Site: brandenburg
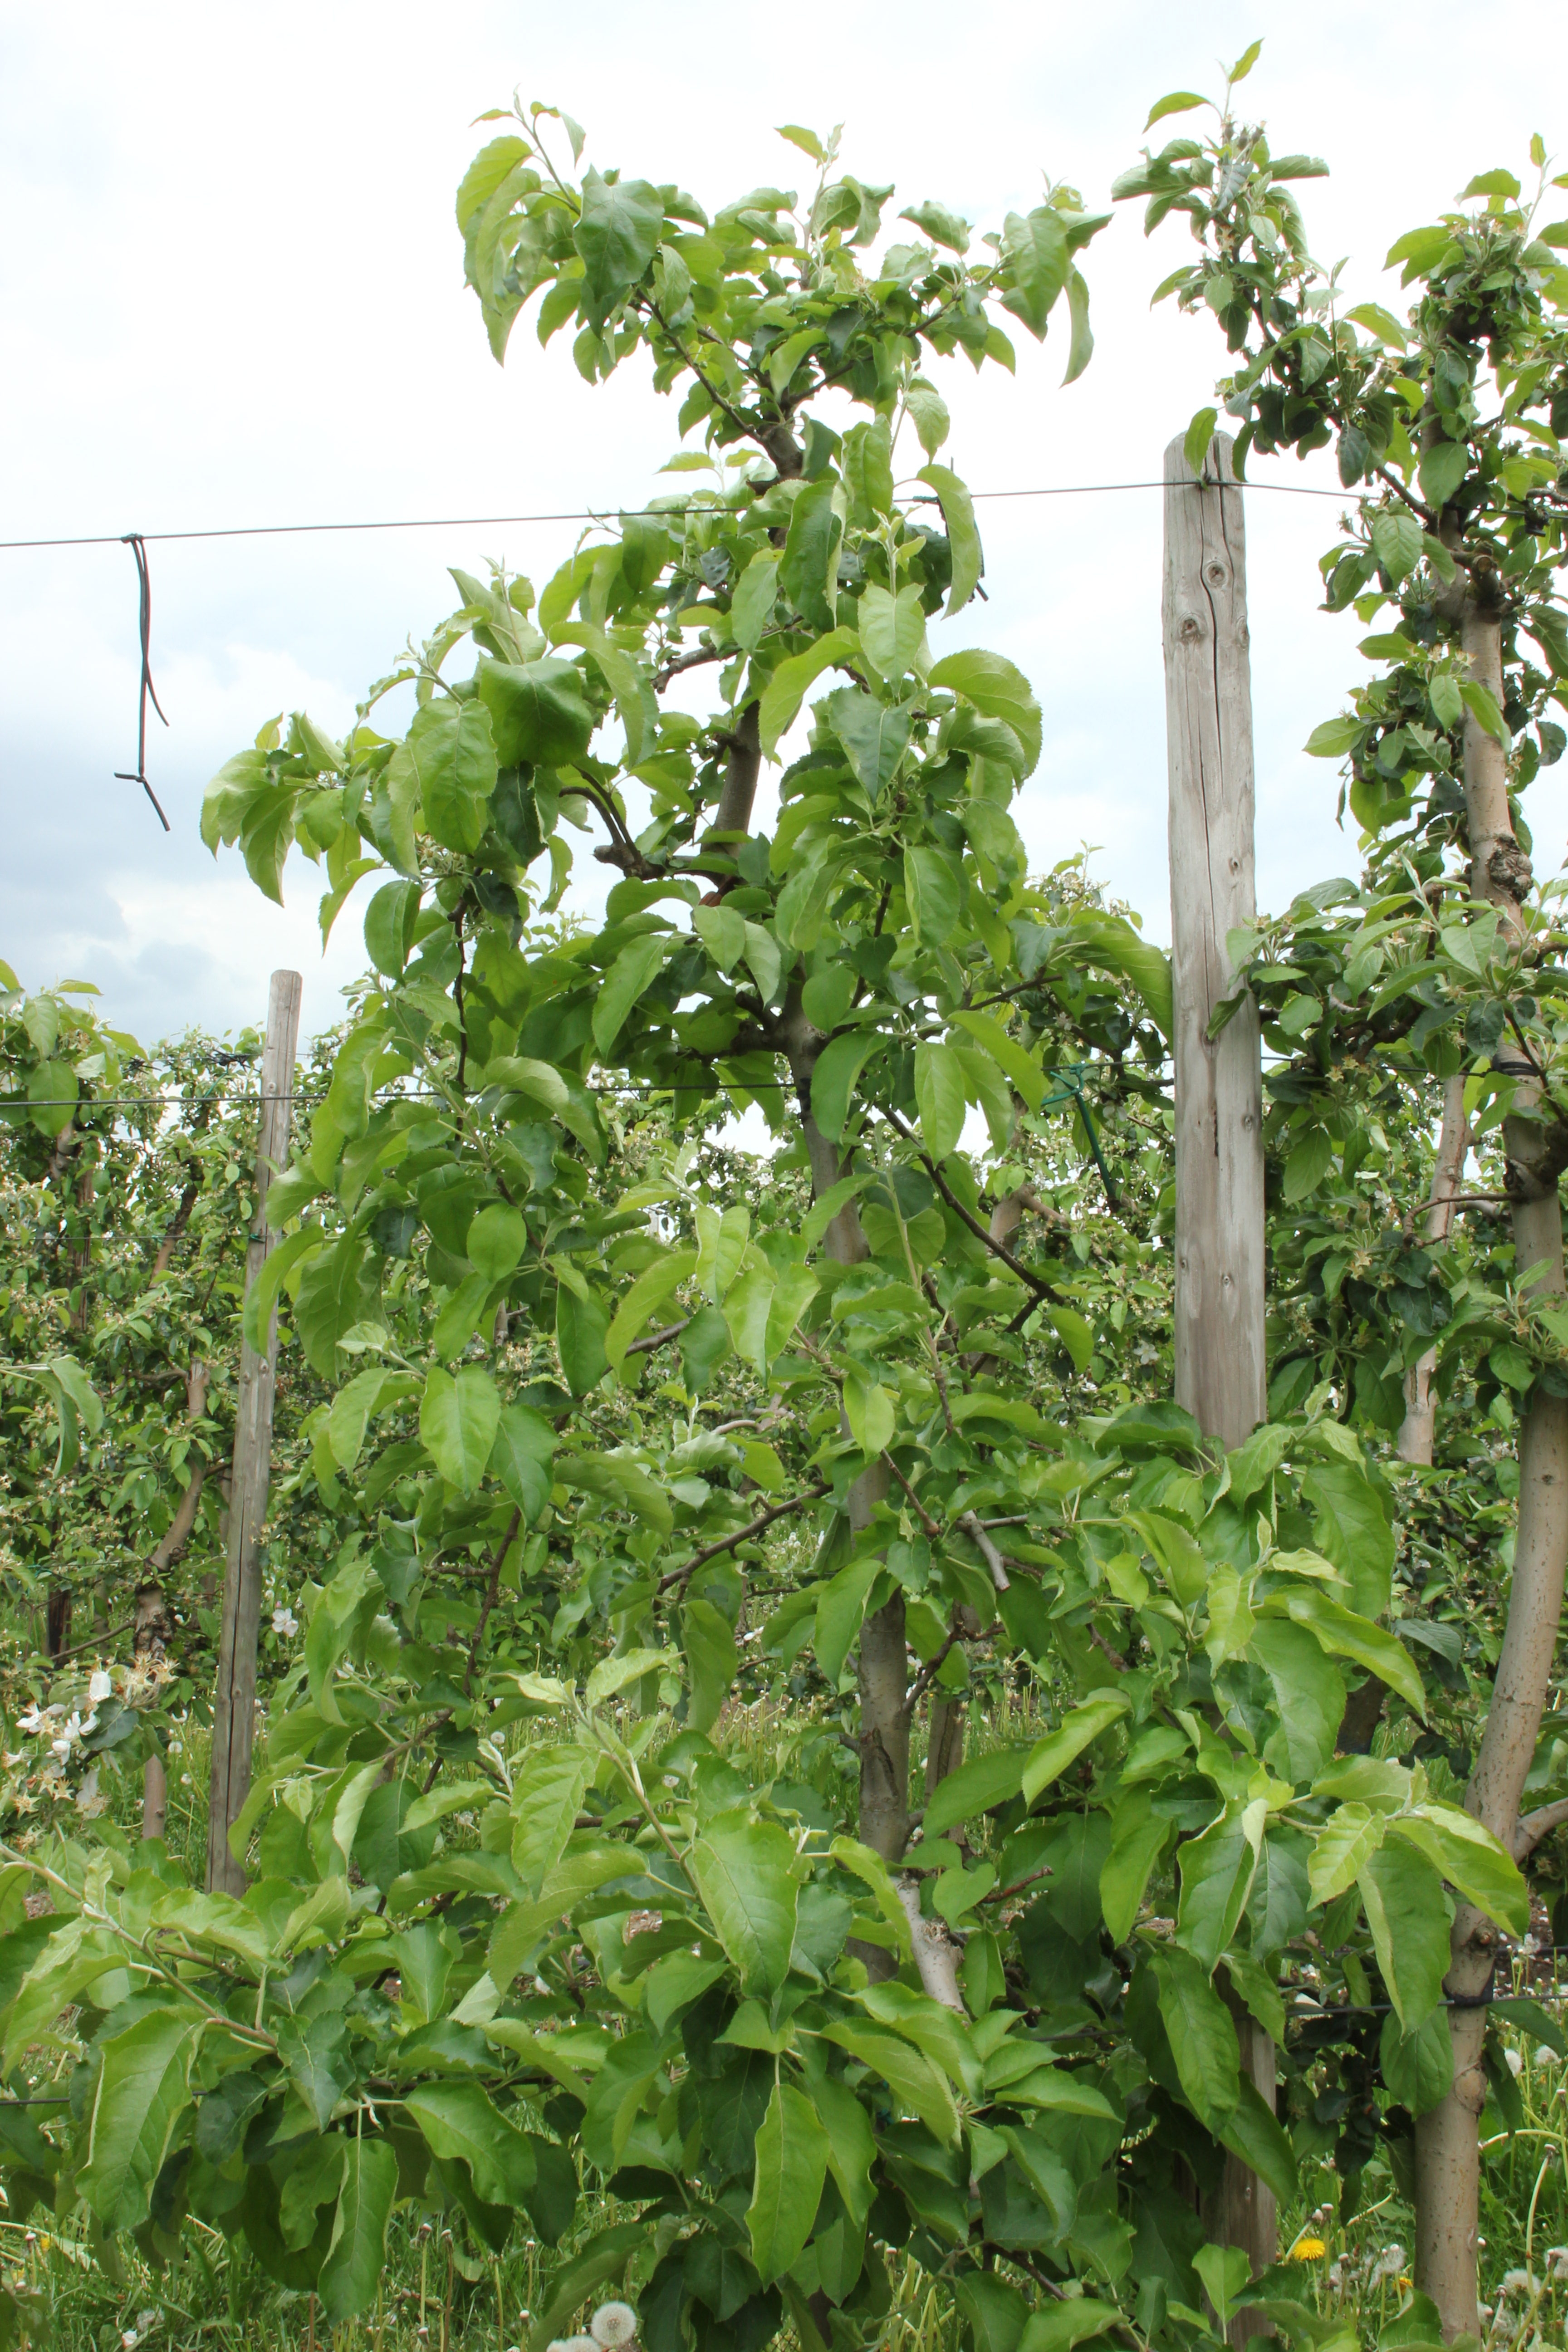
Growth stage (BBCH 67): Flowering